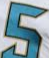
Number: 5